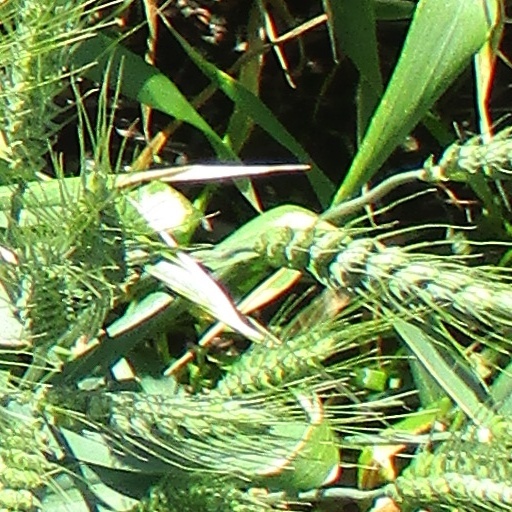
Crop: wheat